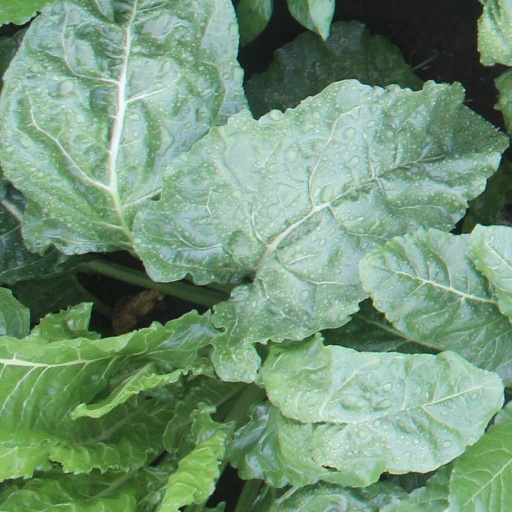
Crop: sugar beet